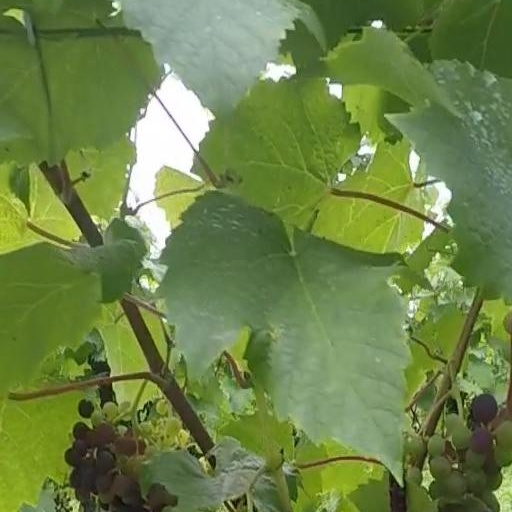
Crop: grape